The Jailbreakers

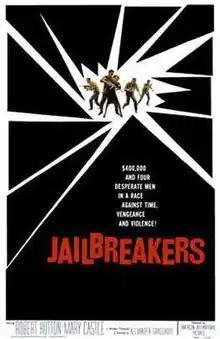
Film poster

The Jailbreakers is a 1960 American film written, produced and directed by Alexander Grasshoff in his debut feature film that was released by American International Pictures as a double feature with "Why Must I Die?" (1960).